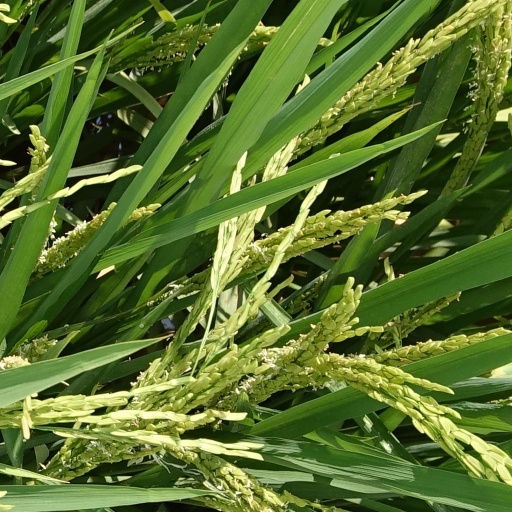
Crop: rice